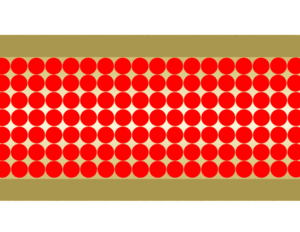
Le refroidissement à eau est une branche du refroidissement liquide ayant pour particularité d’utiliser l’eau comme liquide caloporteur. C’est un système de refroidissement largement répandu dans l’industrie automobile et la production d’énergie. Plus récemment, le refroidissement à eau a fait son apparition dans le secteur de la micro-informatique pour pallier les inconvénients du refroidissement à air.